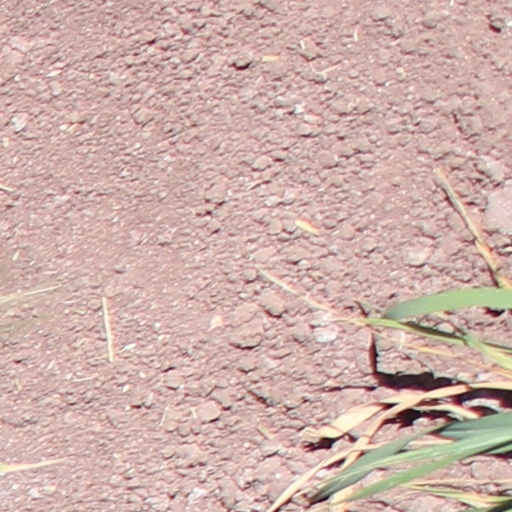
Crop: wheat